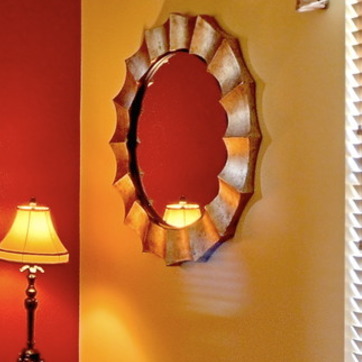
Material: mirror